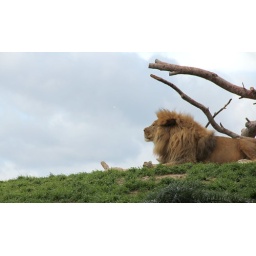
Shot by my wife ...the lion is about 15 meters from the car window, the picture is shot through the window glass.